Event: Nepal Earthquake
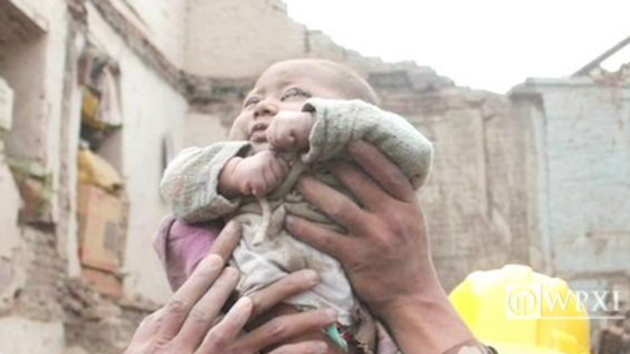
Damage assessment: damage